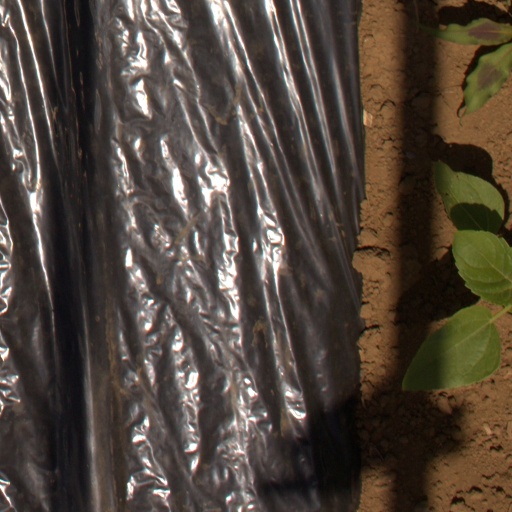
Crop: Jerusalem artichoke